Linville, Virginia

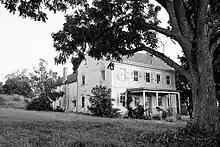
Homestead in Linville in which Thomas Lincoln, father of President Abraham Lincoln, was born in 1778.

Around 1750 Daniel Boone’s father Squire Boone moved his family from Oley, Pennsylvania to the Shenandoah Valley of Virginia. The Boone family farmed in the Linville Creek area for several years in the 1750s before moving on to North Carolina. On August 14, 1756, Daniel Boone married Rebecca Ann Bryan, daughter of Morgan Bryan of Linville Creek, whom he met while living in the Linville area. Boone’s wife and children stayed in the Linville area while he explored the wilderness west of the Allegheny Mountains.